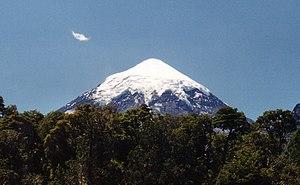
Le volcan Lanín est un stratovolcan situé à la frontière entre le Chili et l'Argentine ayant une altitude de 3 747 mètres. Il fut découvert en 1782 par Basilio Villarino.
Le parc national Lanín est un parc national situé dans la province de Neuquén en Argentine. Il est très intéressant parce qu'il possède quantité de bois ou forêts froides du type dit « forêt valdivienne ». Celles-ci contiennent essentiellement des arbres de grande taille des groupes des conifères et des fagacées. Beaucoup de ces arbres sont présents uniquement dans la région et nulle part ailleurs en Argentine et sont âgés de plusieurs centaines d'années.
Les stratovolcans listés ci-dessous sont actifs ou l'ont été pendant l'Holocène. Le Global Volcanism Program de la Smithsonian Institution en dénombre plus de 700.
La province de Neuquén est une province d'Argentine, qui se trouve à l'extrémité nord-ouest de la Patagonie argentine. Avec une superficie de 94 378 km², elle est la plus petite province des régions australes du pays. Sa géographie s'abîme sur l'imposante Cordillère des Andes.
Un stratovolcan ou volcan composite est un volcan dont la structure est constituée de l'accumulation de coulées de lave, de tephras et/ou de pyroclastites au cours des différents stades éruptifs.